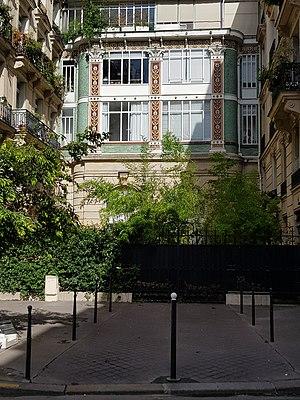
7-9, rue Edouard-Detaille, Paris 17e.
La rue Édouard-Detaille est une voie du 17ᵉ arrondissement de Paris, en France.